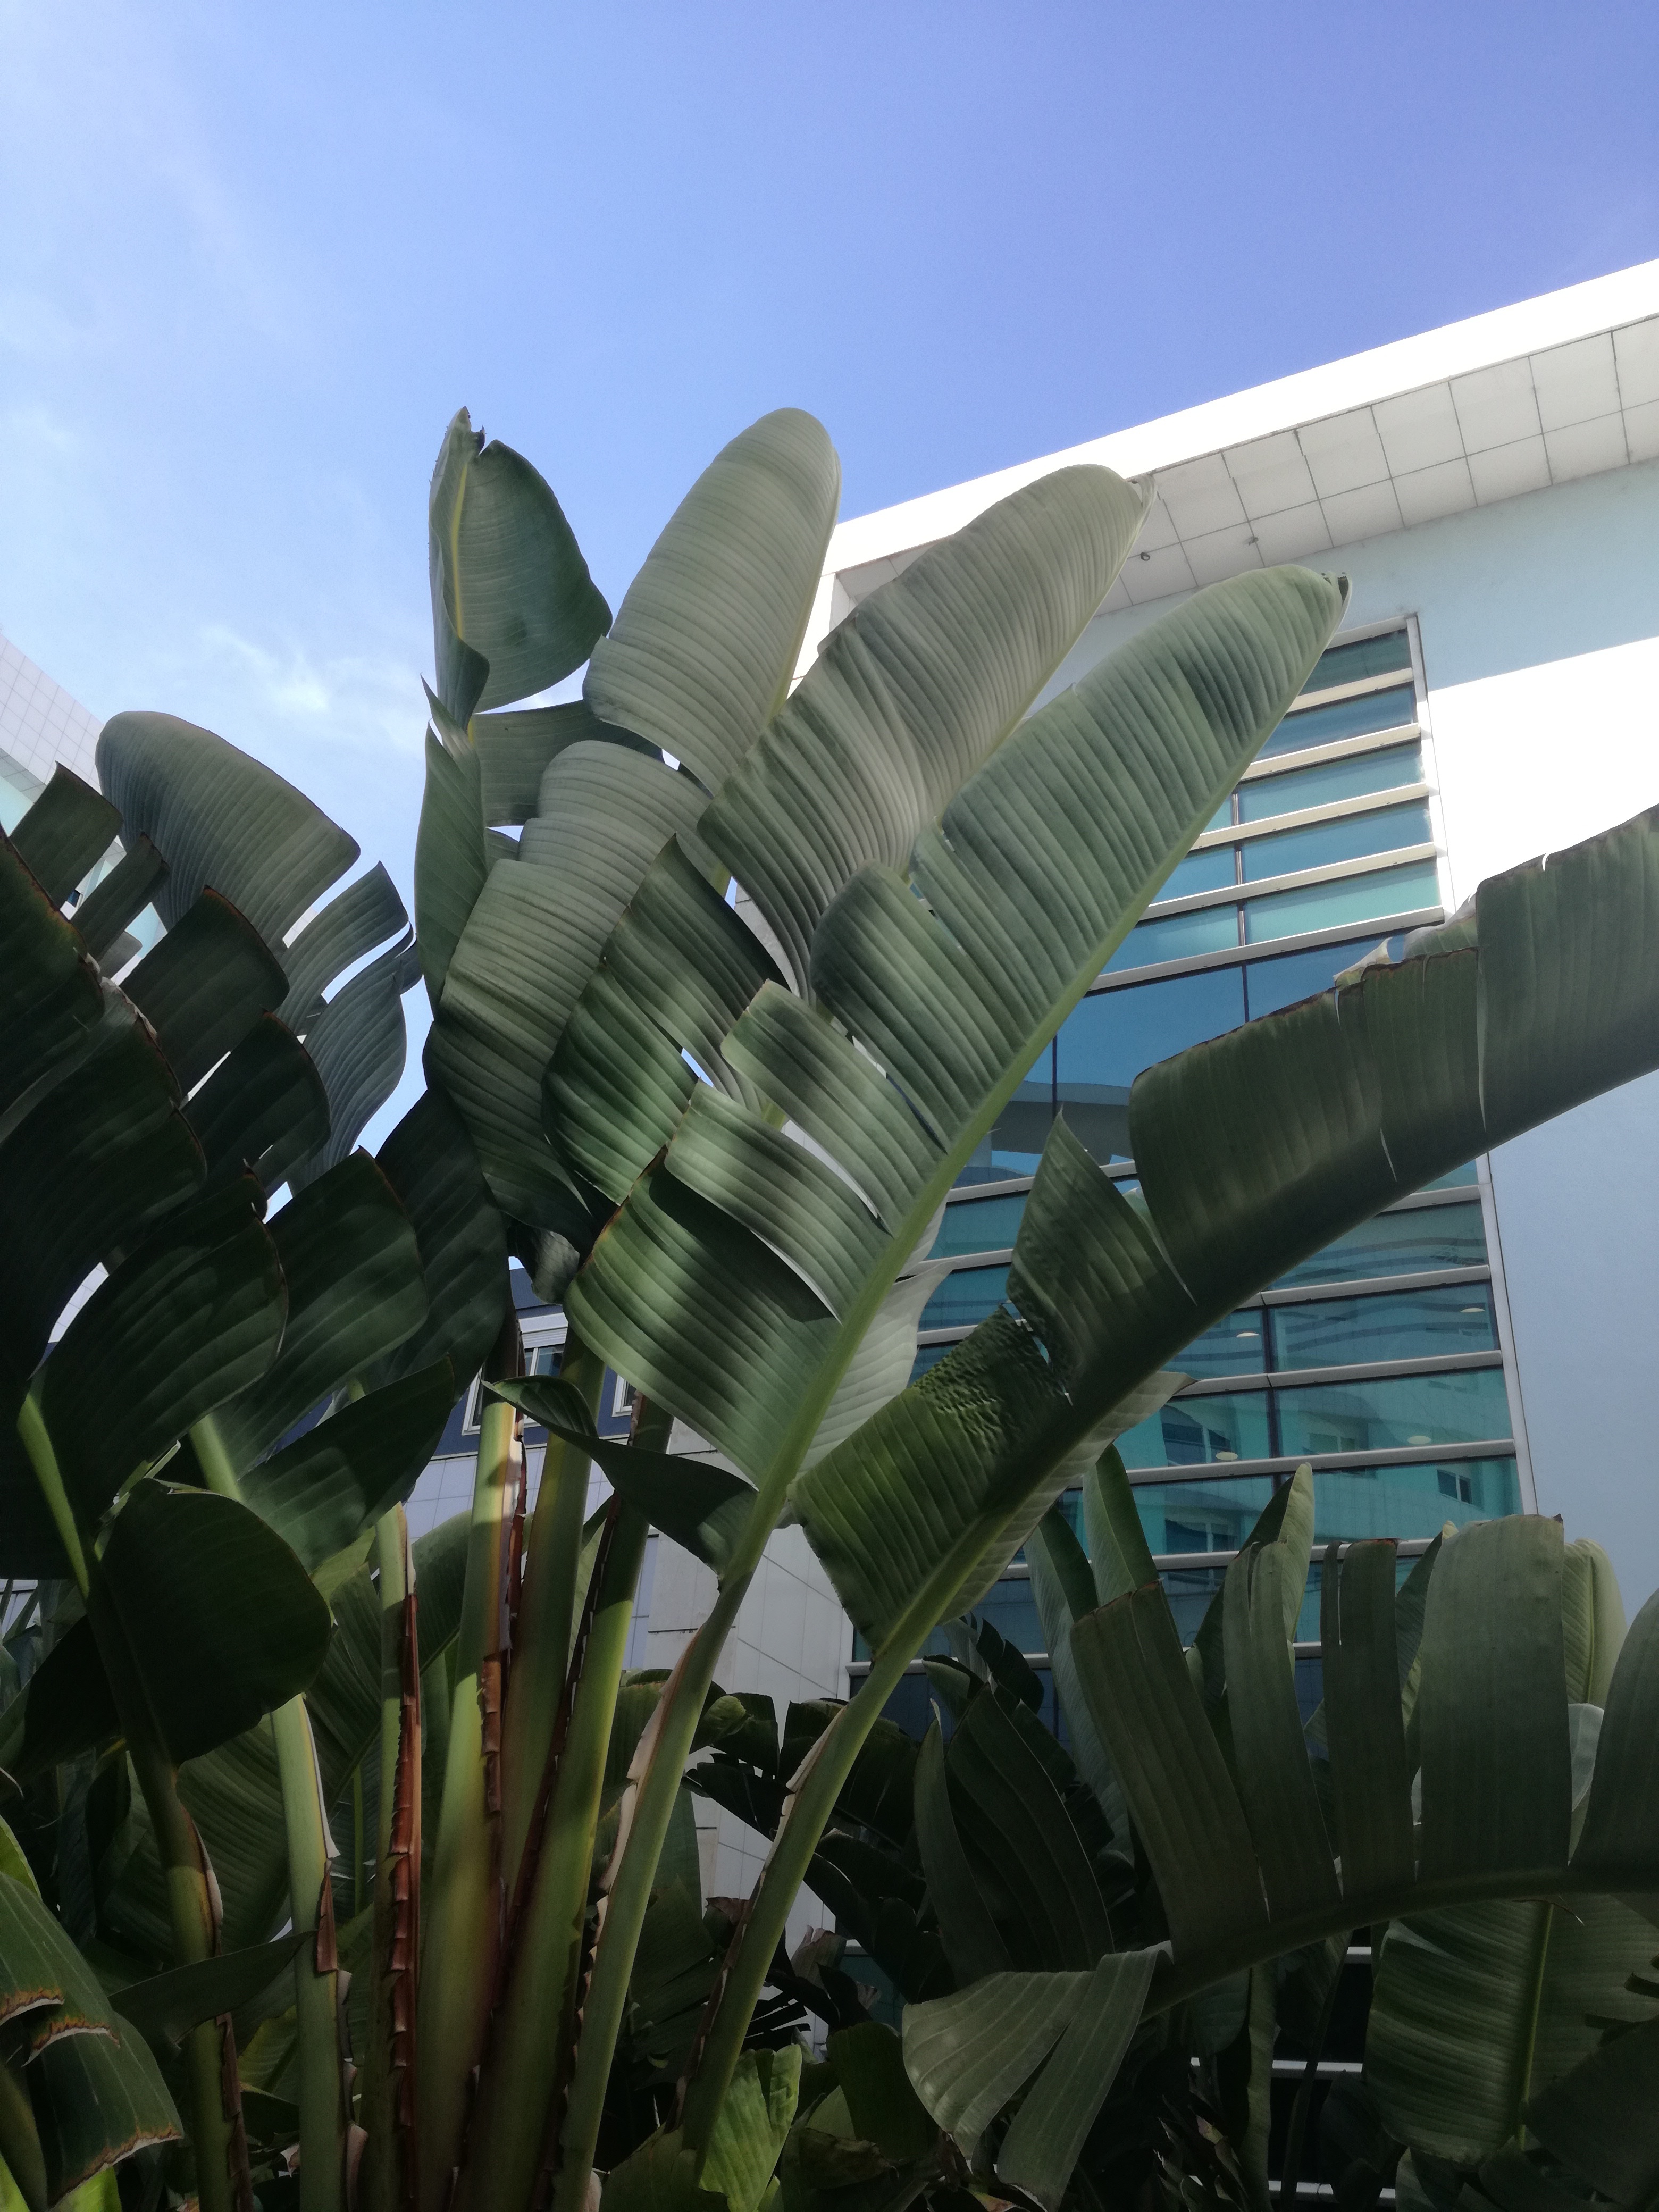
flower, sculpture, screenshot, atmosphere of earth, arecales